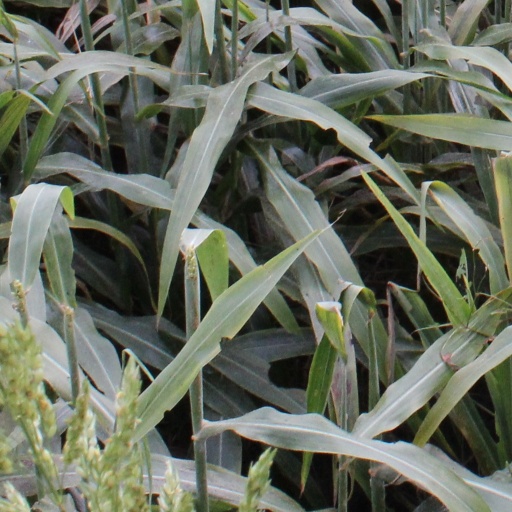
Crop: sorghum